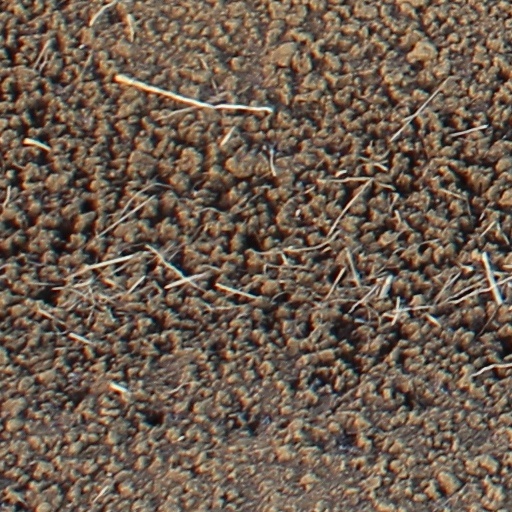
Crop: wheat